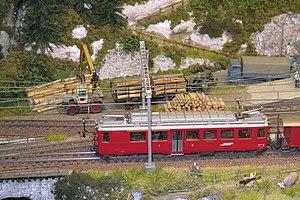
L'échelle HO est l'échelle en modélisme ferroviaire correspondant au 1:87 en Europe et au 1:87,1 en Amérique du Nord. Il s'agit de l'échelle de réduction la plus utilisée dans le monde.